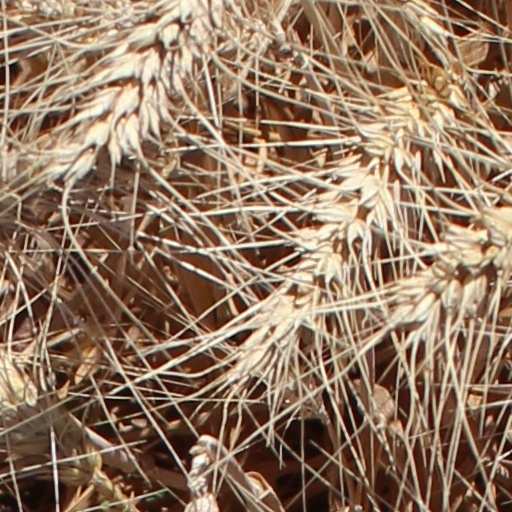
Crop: wheat